Thomas Sammons (consul)

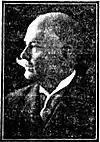
Sammons on his arrival in Australia in 1919

Sammons married Elizabeth Wheeler on 30 October 1888. They had a son, Wheeler. Wheeler became publisher of "Systems Magazine" and "Who's Who in America".